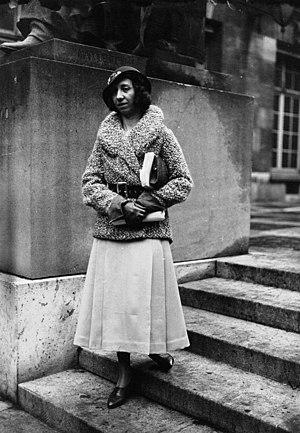
Portrait de Suzanne
Suzanne Lavaud est une militante sourde française, née le 8 août 1903 à Le Puy-en-Velay et morte le 14 janvier 1996 à Nice. Elle est la première sourde française à réussir le doctorat.